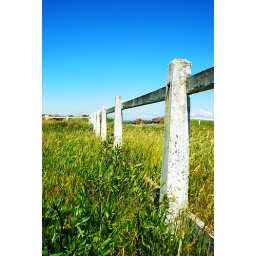
Fence lining a small field near the beach in Washington.